Ski lodge

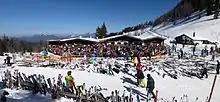
lunch in Tyrol

Notable ski lodges include Skoki Ski Lodge in the Skoki Valley of Alberta, Canada's Banff National Park which was designated a National historic site of Canada in 1992, Badger Pass Ski Lodge in U.S. Yosemite National Park and the Lake Albina Ski Lodge which overlooks Lake Albina in Kosciuszko National Park in Australia.